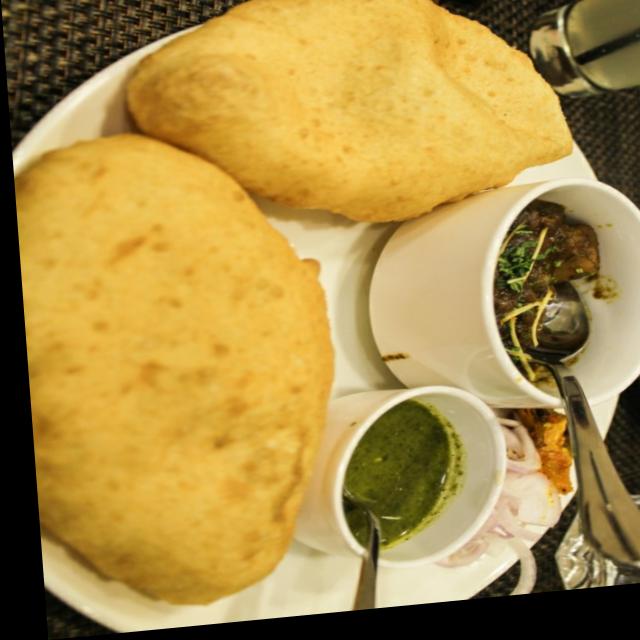
Dish: chole_bhature